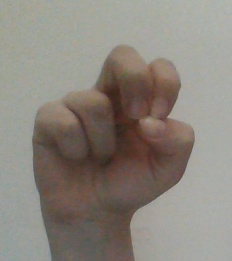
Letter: gaaf